Eggs as food

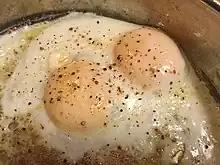
A single egg with two yolks

Bird and reptile eggs consist of a protective eggshell, albumen (egg white), and vitellus (egg yolk), contained within various thin membranes. The egg yolk is suspended in the egg white by one or two spiral bands of tissue called the chalazae (from the Greek word χάλαζα, meaning 'hailstone' or 'hard lump'). The shape of a chicken egg resembles a prolate spheroid with one end larger than the other and has cylindrical symmetry along the long axis.